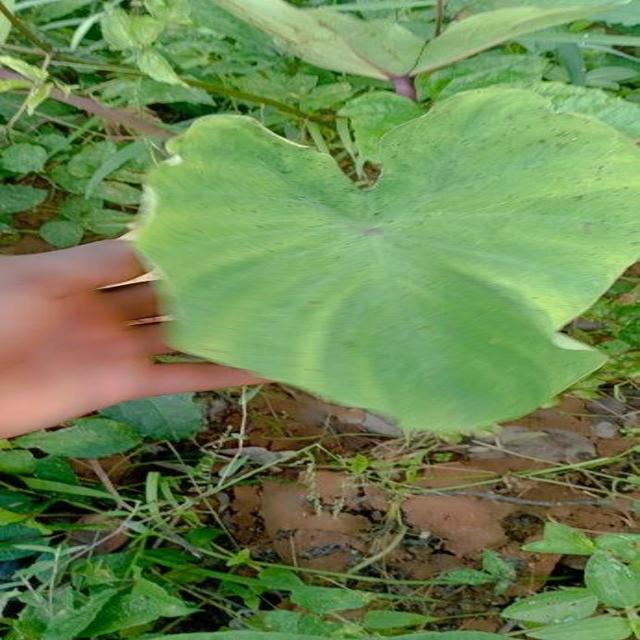
Label: Healthy